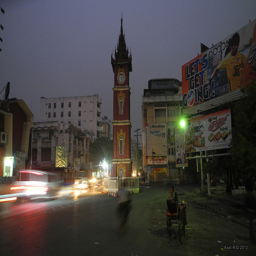
It looks like someone is running in the street.
A very tall tower with a clock on it at night,
Many car light streak by the busy road of a city at evening time.
a person riding a bike on a city street near a clock tower
a couple of people walk as some traffic passes by